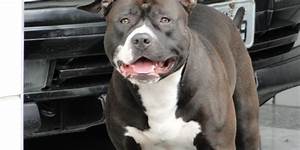
Label: dog